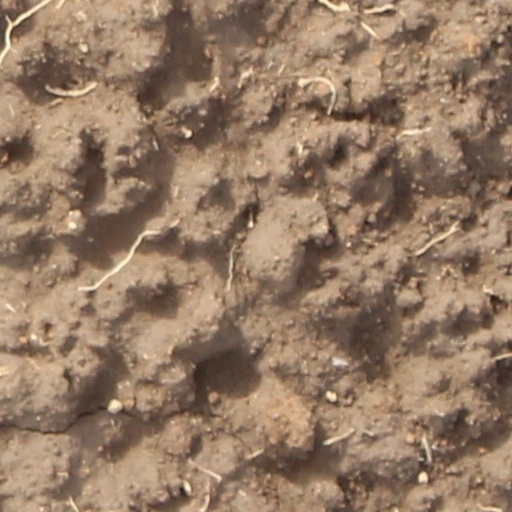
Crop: wheat